Naticidae

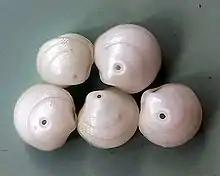
"Divaricella quadrisulcata" showing Naticid predation holes

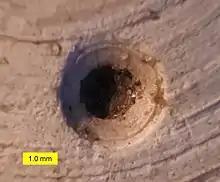
Naticid boring in "Stewartia" from the Calvert Formation, Zone 10, Calvert Co., MD (Miocene).

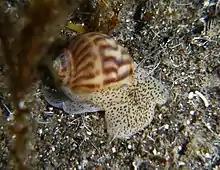
"Notocochlis gualteriana"

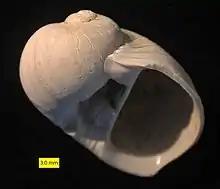
A fossil shell of "Naticarius millepunctatus" from the Nicosia Formation, Pliocene, Cyprus

Naticids are predatory, feeding mostly on bivalves. They will also attack almost any other shelled mollusk they encounter in the sand, such as scaphopods and other gastropods, including other moon snails. Additionally, "Conuber sordidum" was shown to prey on the soldier crab "Mictyris longicarpus" (Crustacea) by drilling predation. To catch soldier crabs, "C. sordidum" uses the same behaviour as when hunting shelled molluscan prey.